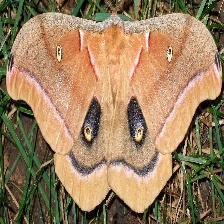
Species: POLYPHEMUS MOTH